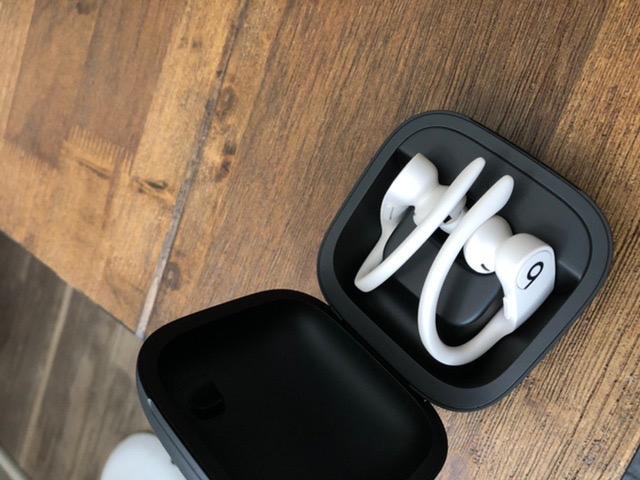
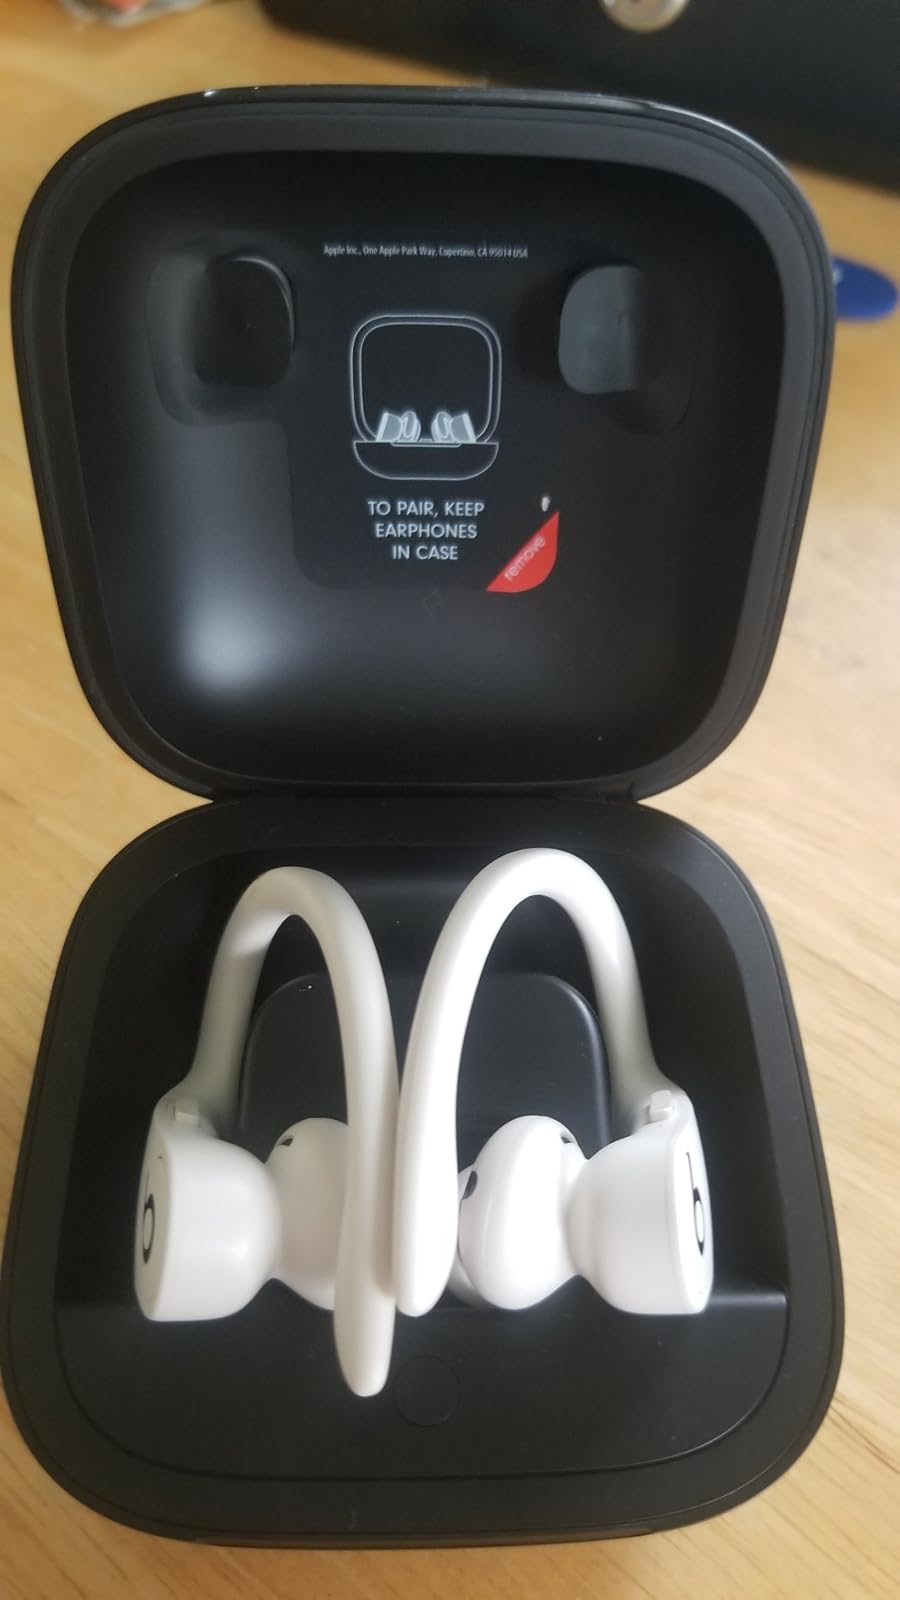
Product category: earbuds
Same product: yes